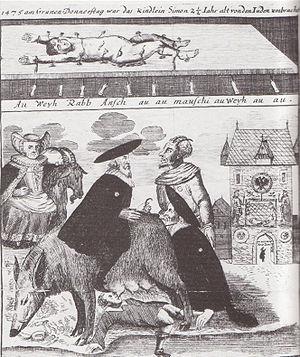
L'allégation antisémite est une accusation délibérément fabriquée, présentée comme vraie, dans le seul but d'inciter à l'antisémitisme. Bien qu'elles aient été largement réfutées, les calomnies antisémites, font souvent partie d'une théorie plus vaste de complot juif. Selon l'historien et auteur Kenneth Stern :
La Judensau est le terme utilisé pour désigner des motifs animaliers métaphoriques apparus au Moyen Âge dans l’art chrétien anti-Juifs et dans les caricatures antisémites presque exclusivement dans les pays de langue germanique. L’utilisation du thème du cochon vise à humilier, car le porc est considéré comme un animal impur et interdit à la consommation selon les lois de la cacherout.